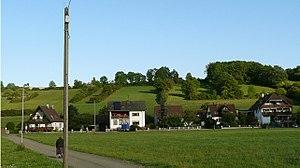
Paysage à la limite entre la Franconie bavaroise et le Wurttemberg, à Klingen